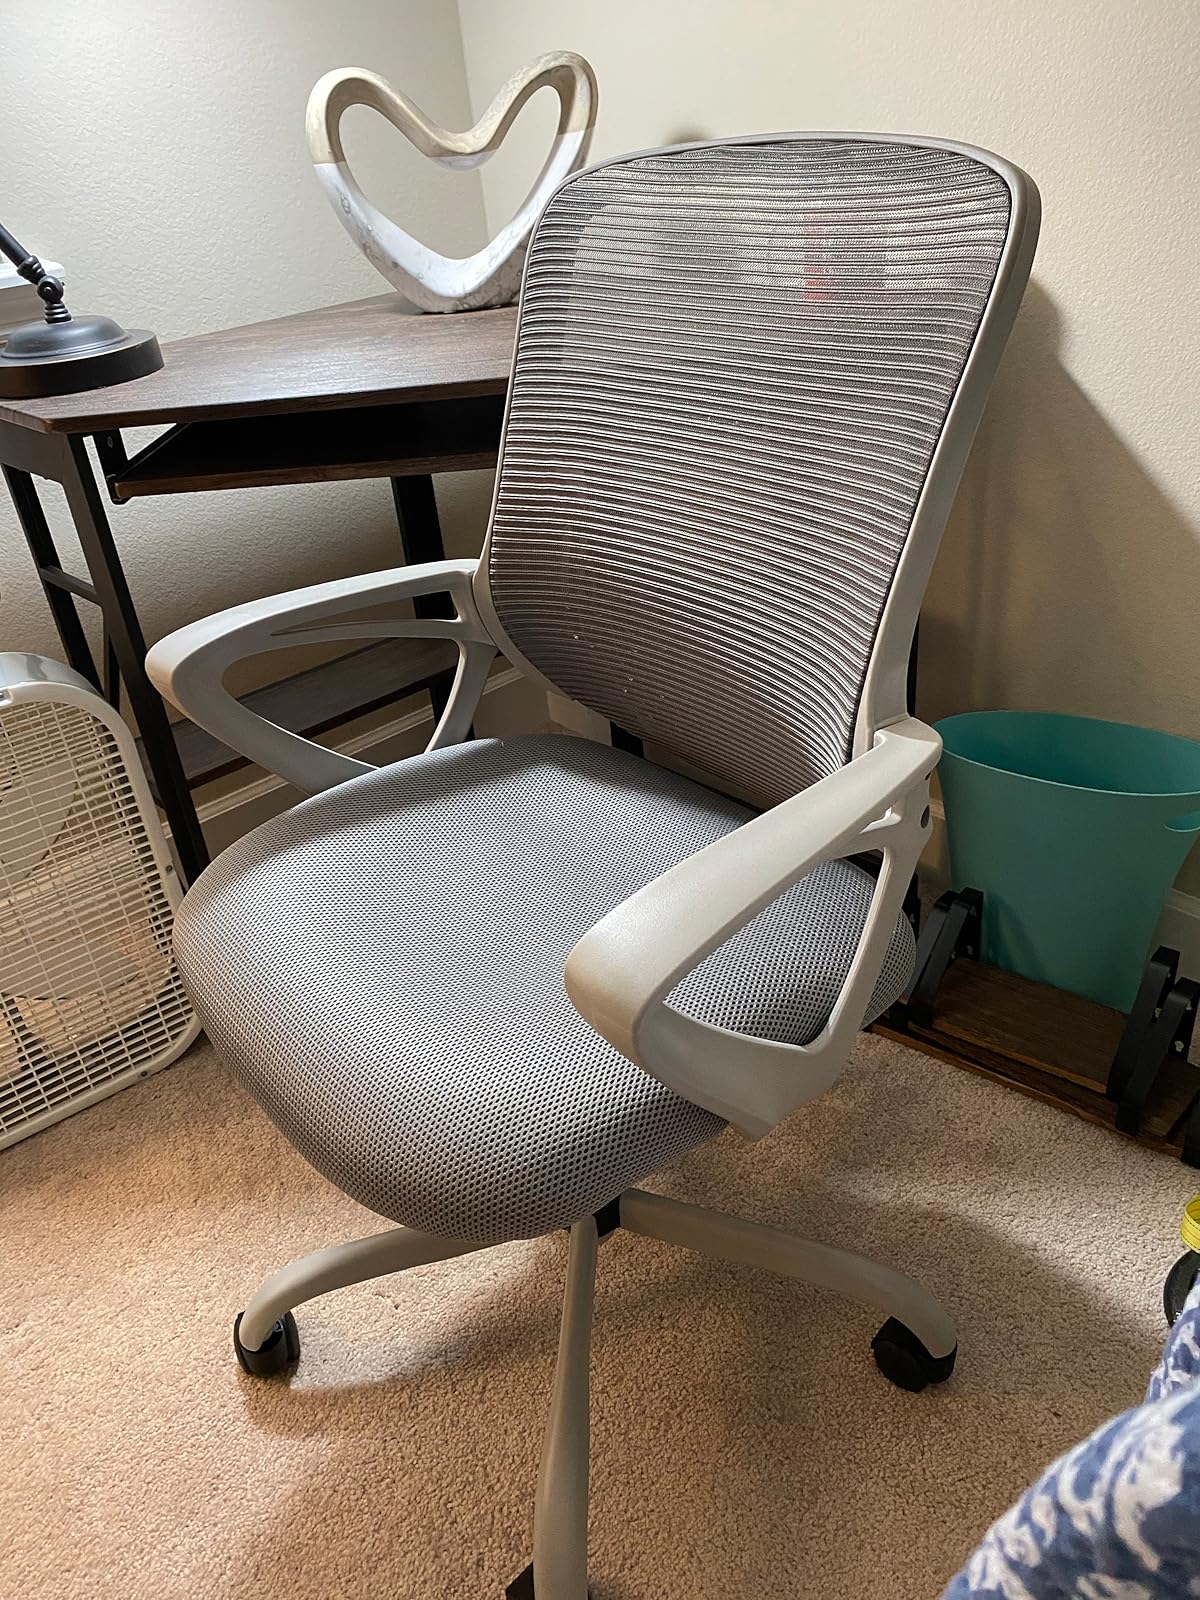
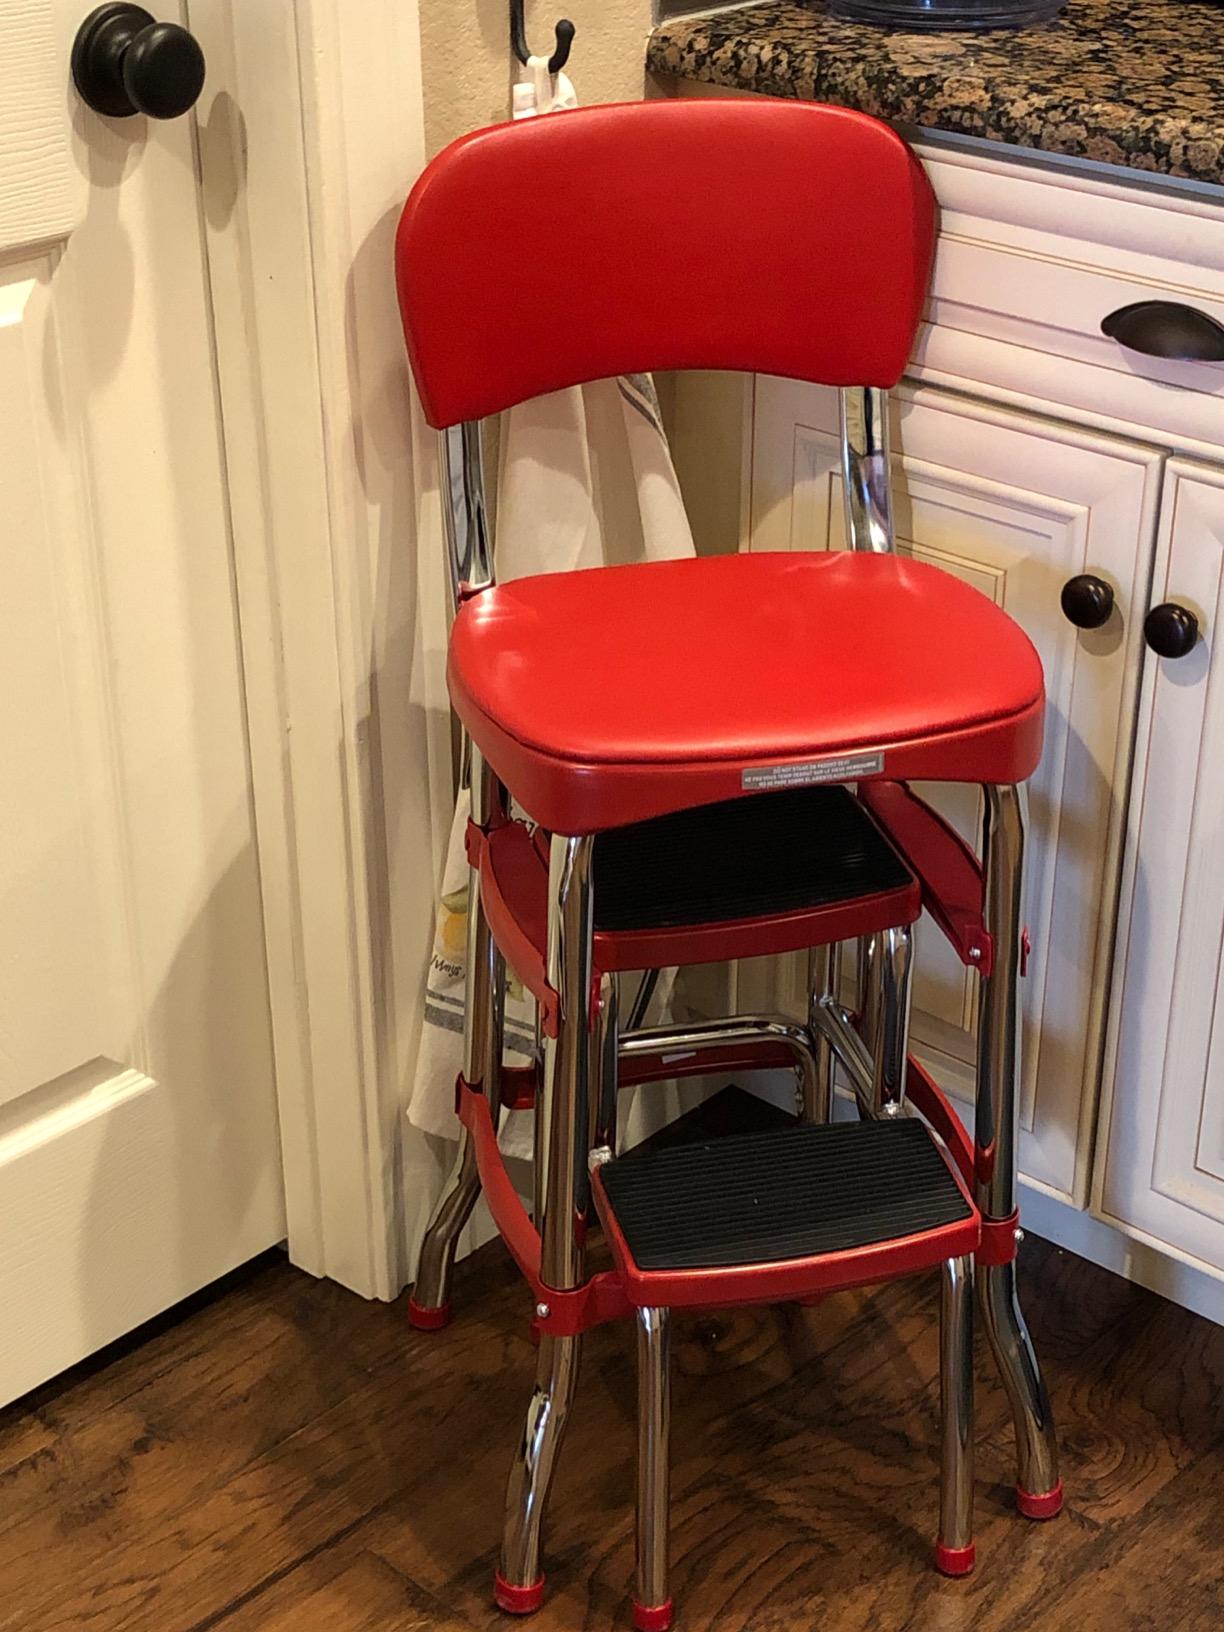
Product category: items_chair
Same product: no